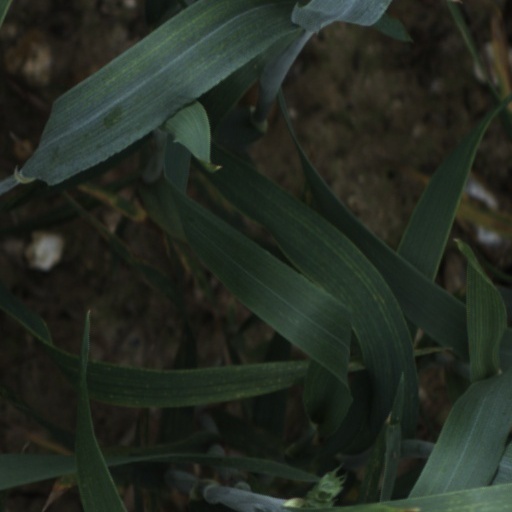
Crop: wheat